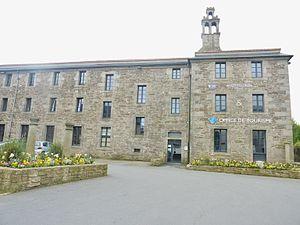
Lesneven
Lesneven [lɛsnəvɛ̃] est une commune du département du Finistère, en région Bretagne.